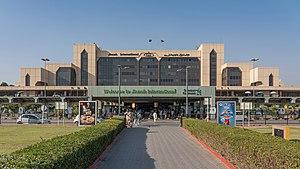
Les transports au Pakistan circulent grâce à l'ensemble des routes nationales, des autoroutes, des chemins de fer, et des aéroports qui constituent le mode de transport pakistanais.
L'aéroport international Jinnah de Karachi, la plus grande ville du Pakistan, dans la province du Sind. est le plus grand aéroport intérieur et international du Pakistan. Il porte le nom du fondateur du pays, Muhammad Ali Jinnah.